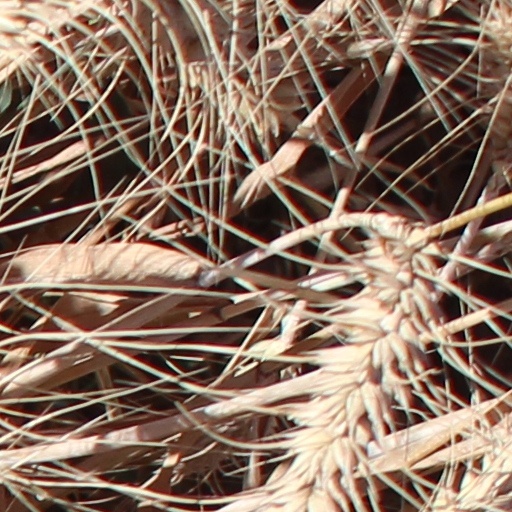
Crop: wheat